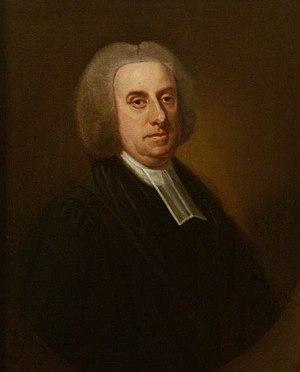
Benjamin Kennicott, né le 4 avril 1718 à Totnes dans le Devon et mort le 18 septembre 1783, est un théologien anglais.